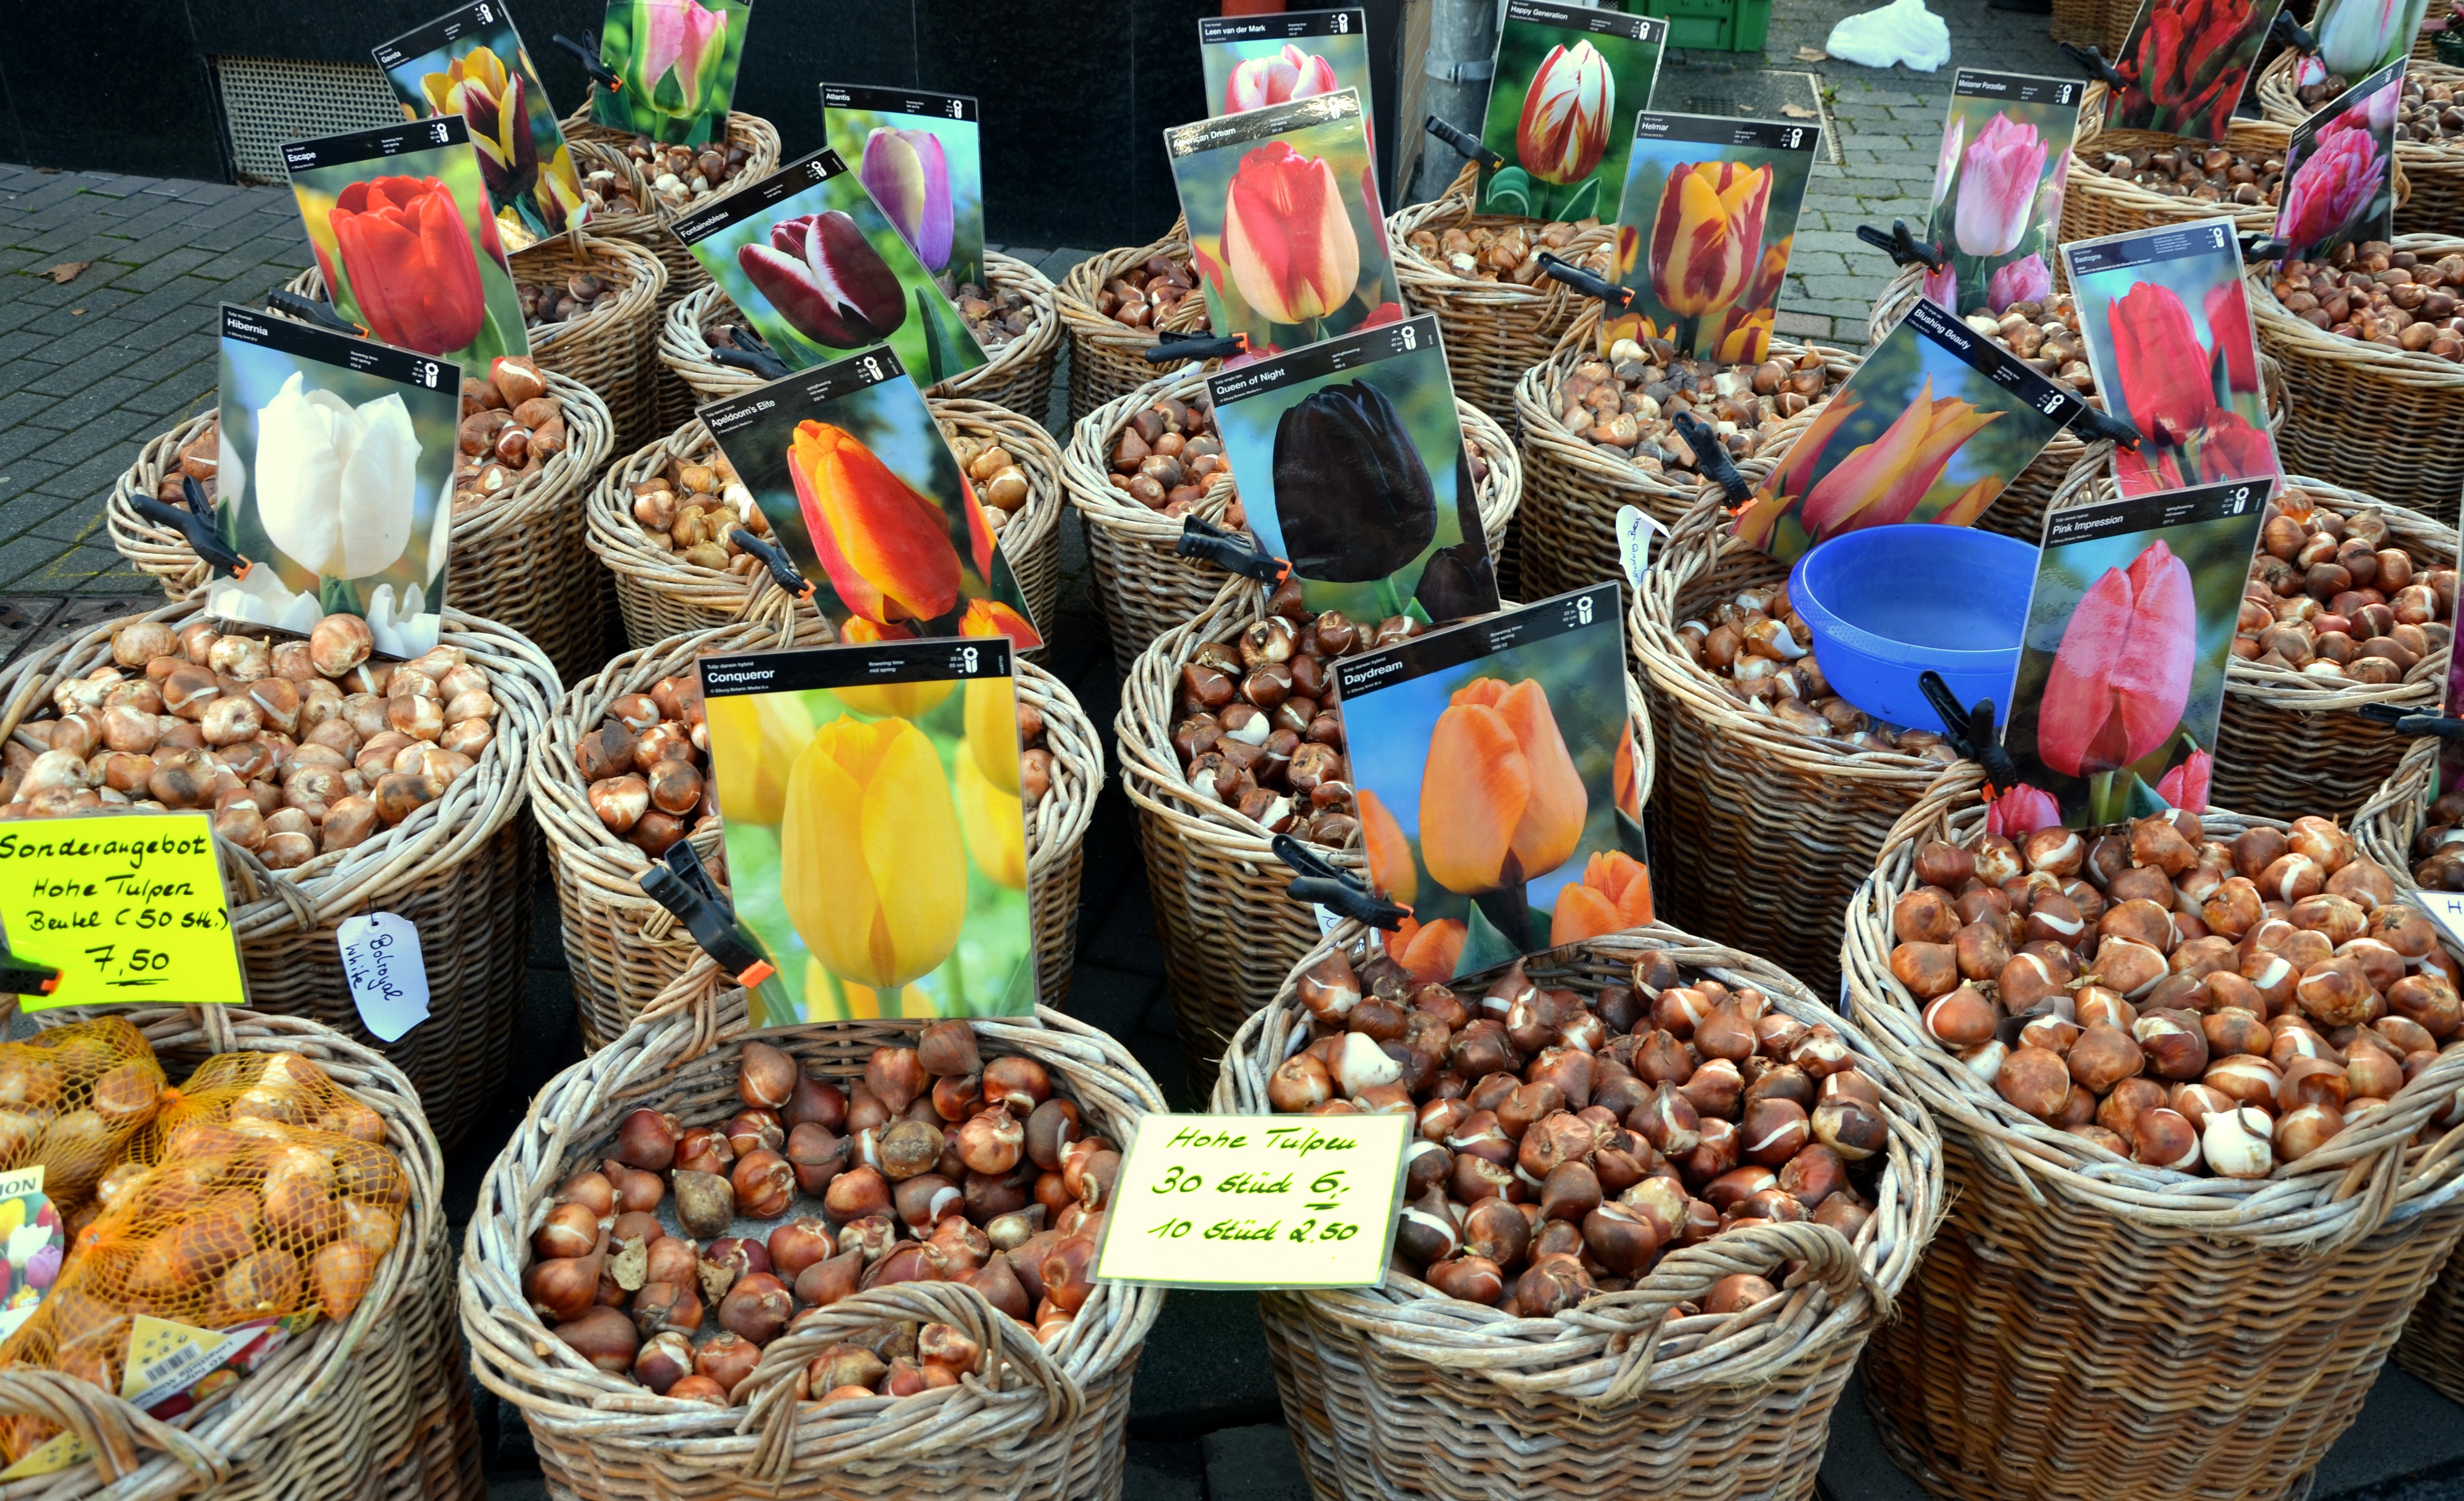
city, food, vendor, produce, bazaar, market, marketplace, public space, tulips, tubers, flower bulbs, human settlement, tulip bulbs